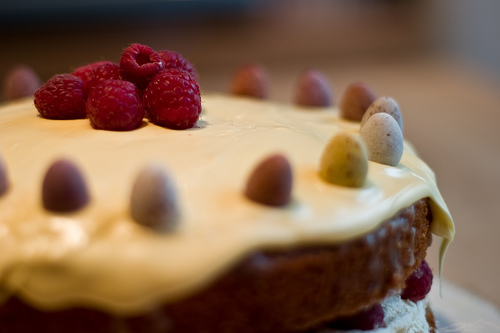
user: Given an image and a question. Answer the question in a short answer. Question: How many calories per piece? Short Answer:
assistant: 600